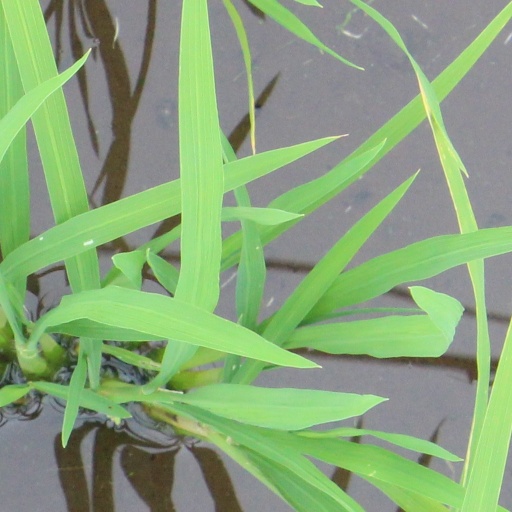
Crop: rice